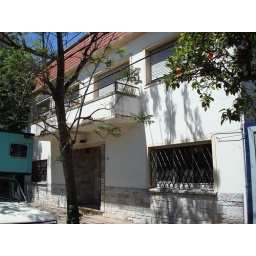
My apartment building - mine is the window right in front